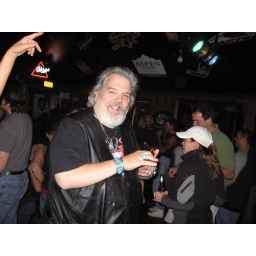
The Heaters rock Americade at Duffy's Tavern in Lake George, one of the country's biggest motorcycle rallies.